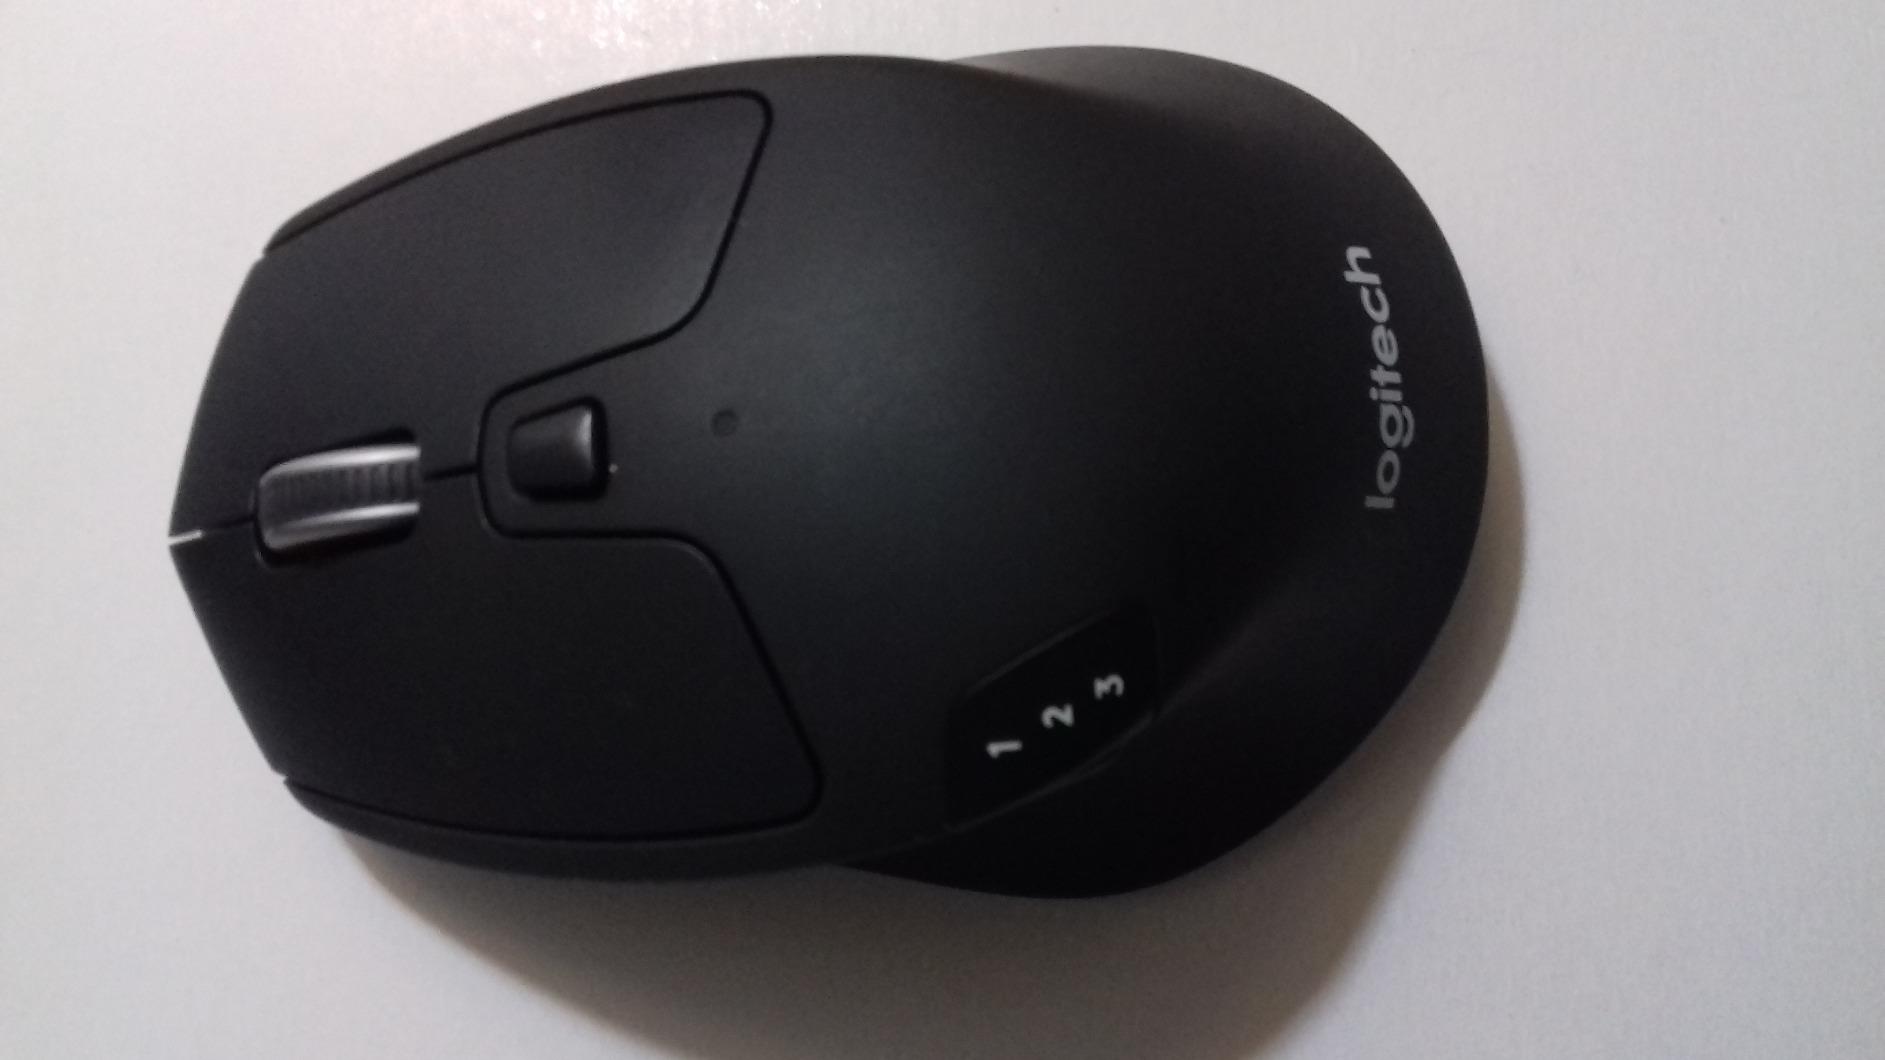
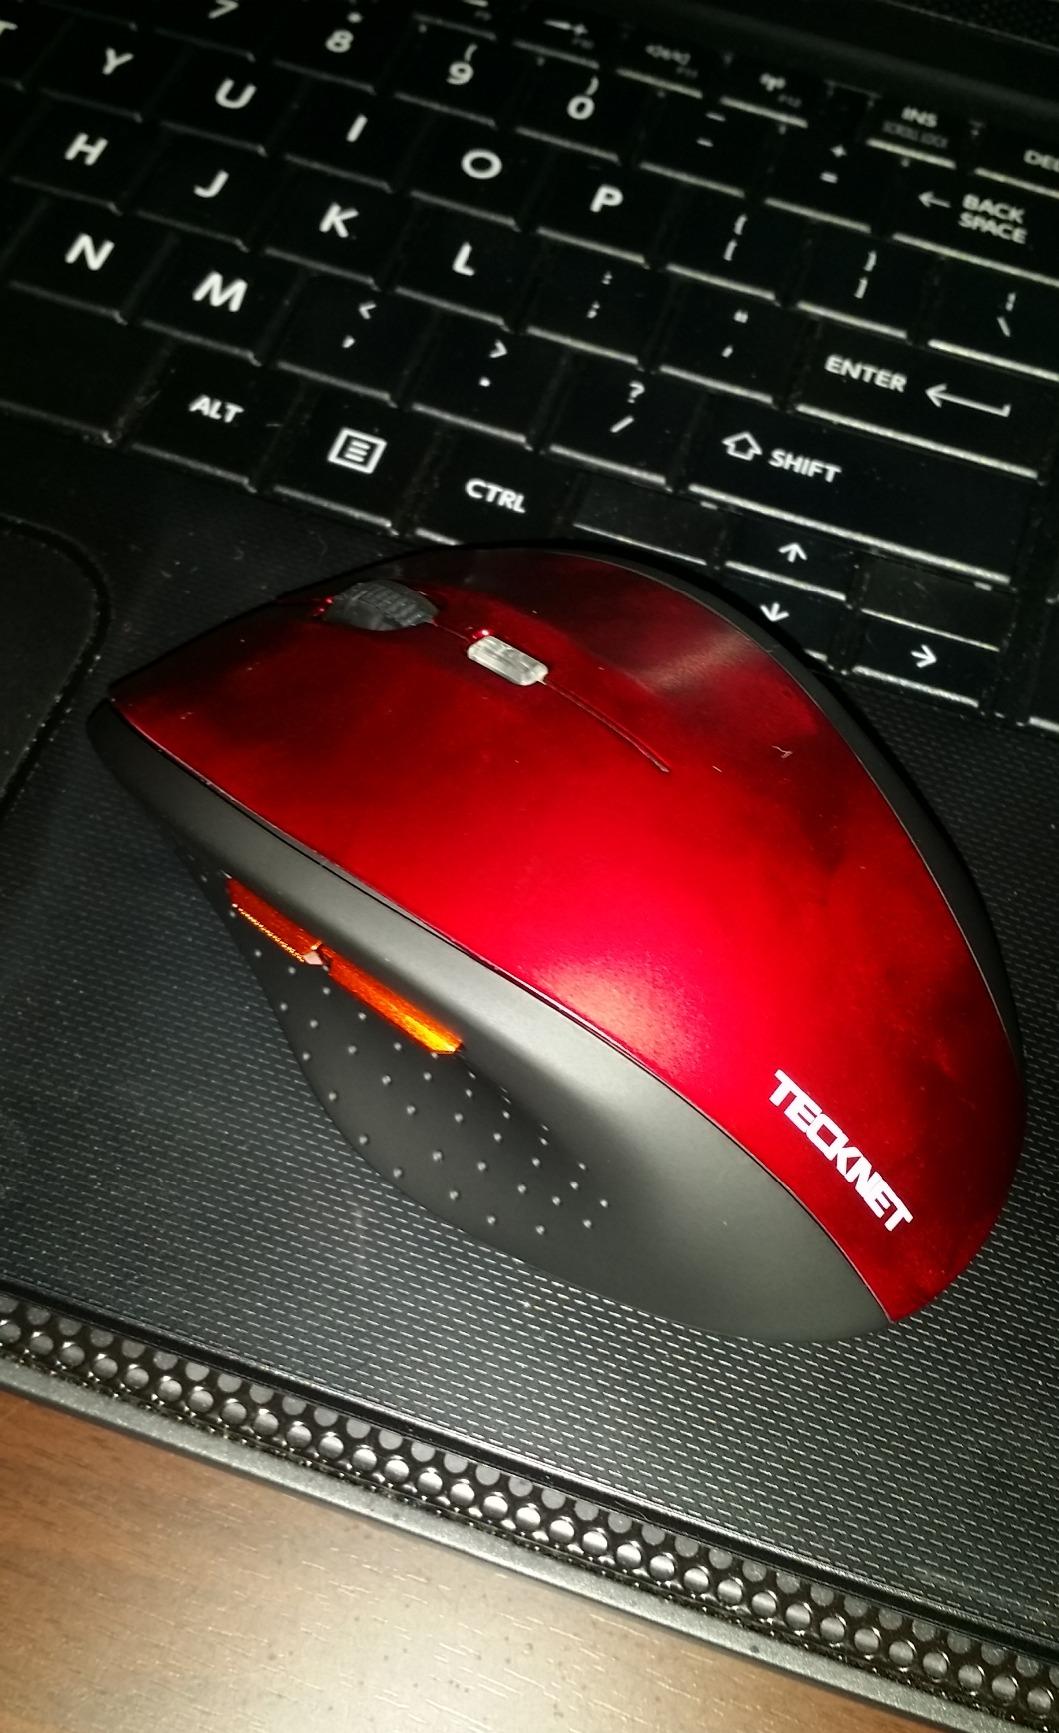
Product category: mouse
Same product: no